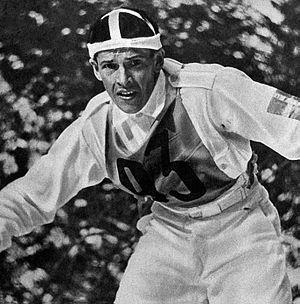
Erik August Larsson, né le 12 avril 1912 et mort le 10 mars 1982, est un fondeur suédois.